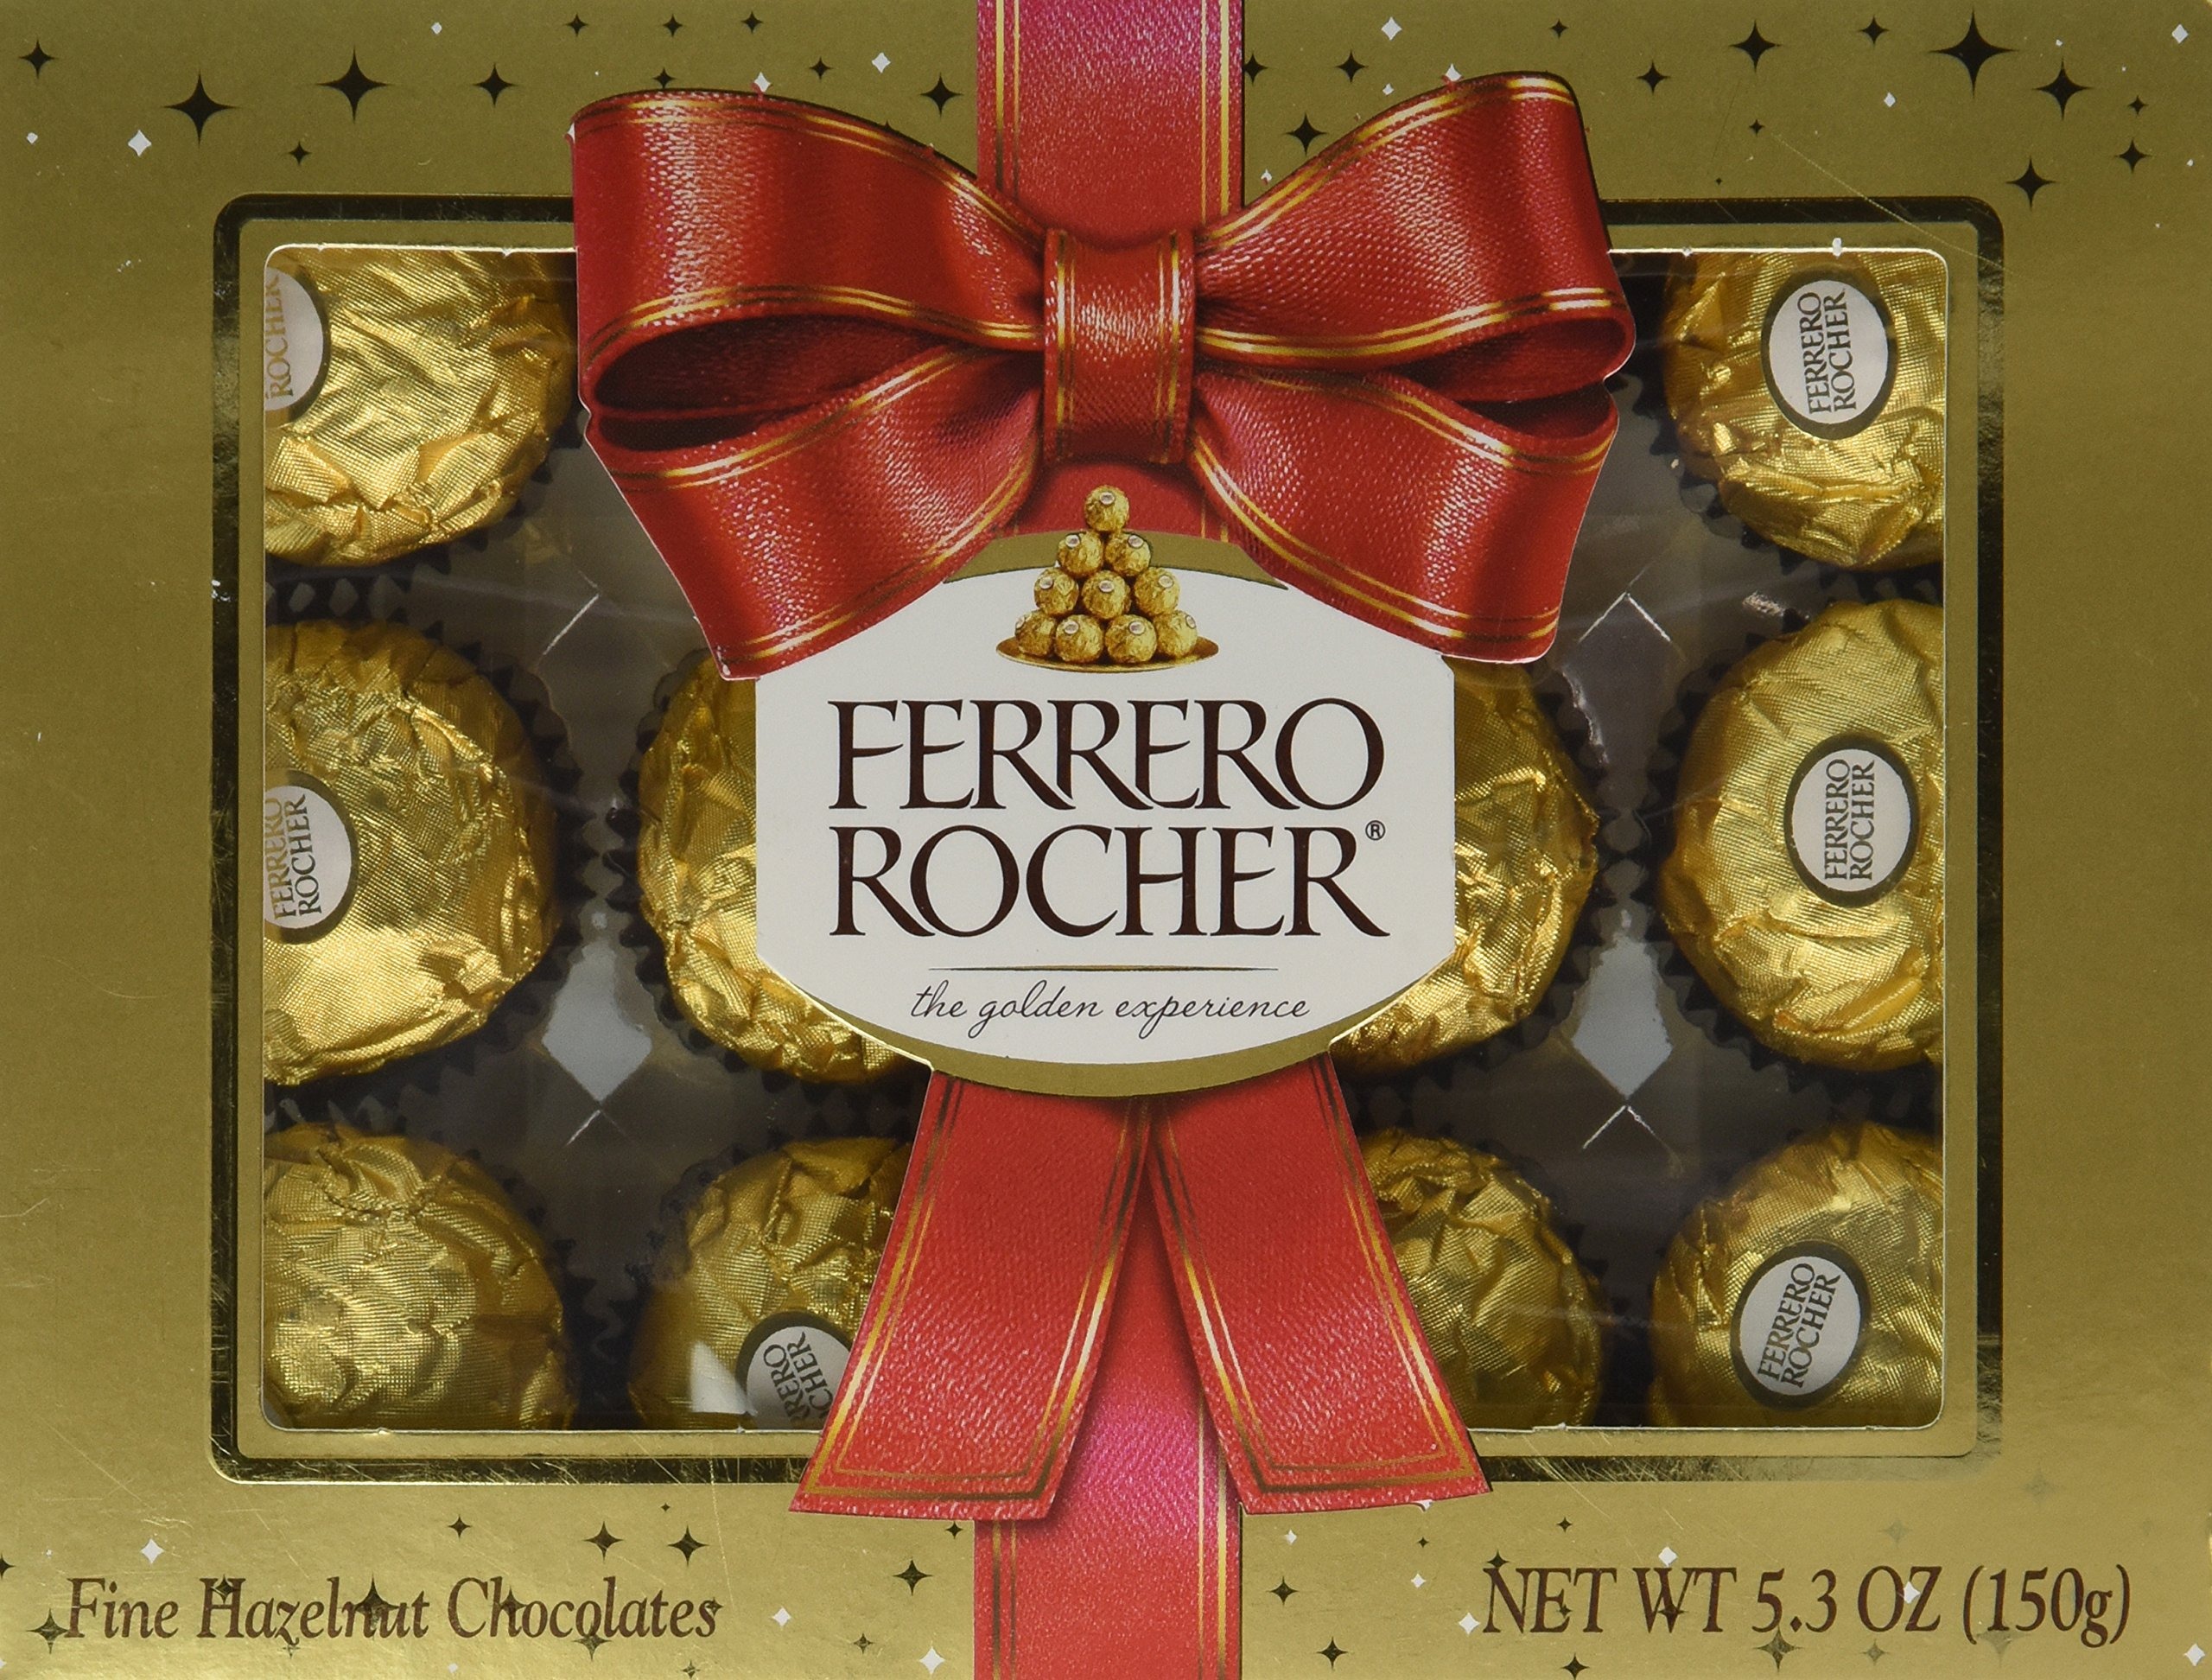
Item Name: Ferrero Rocher Holiday Gift Box 12 Pralines 5.3oz
Value: 5.3
Unit: Ounce

Price: 7.29